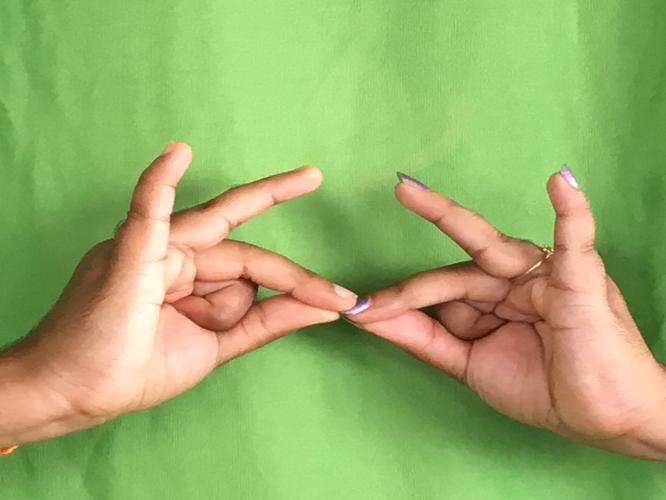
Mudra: Sakata
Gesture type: double_hand